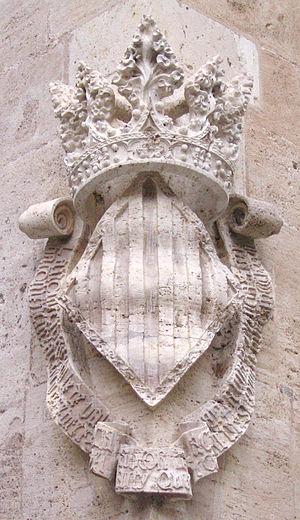
Le blason de la ville de Valence en Espagne se base sur les armes du roi Jacques Iᵉʳ d'Aragon mais avec plusieurs modifications. L'emblème avec une représentation du blason qu'utilise la Mairie de Valence garantit son usage institutionnel ; malgré le fait de ne pas être officialisé dans le Journal Officiel de la Communauté Valencienne.